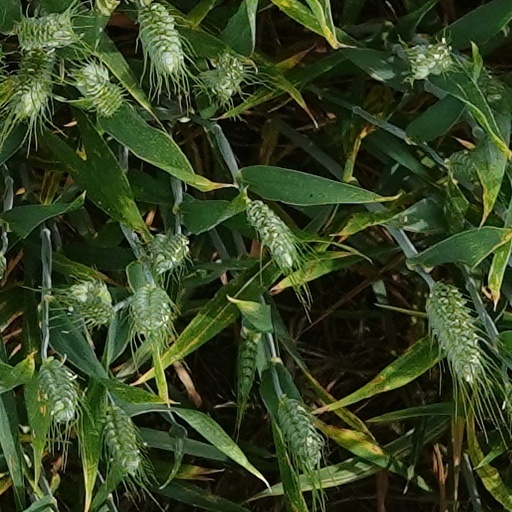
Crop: wheat